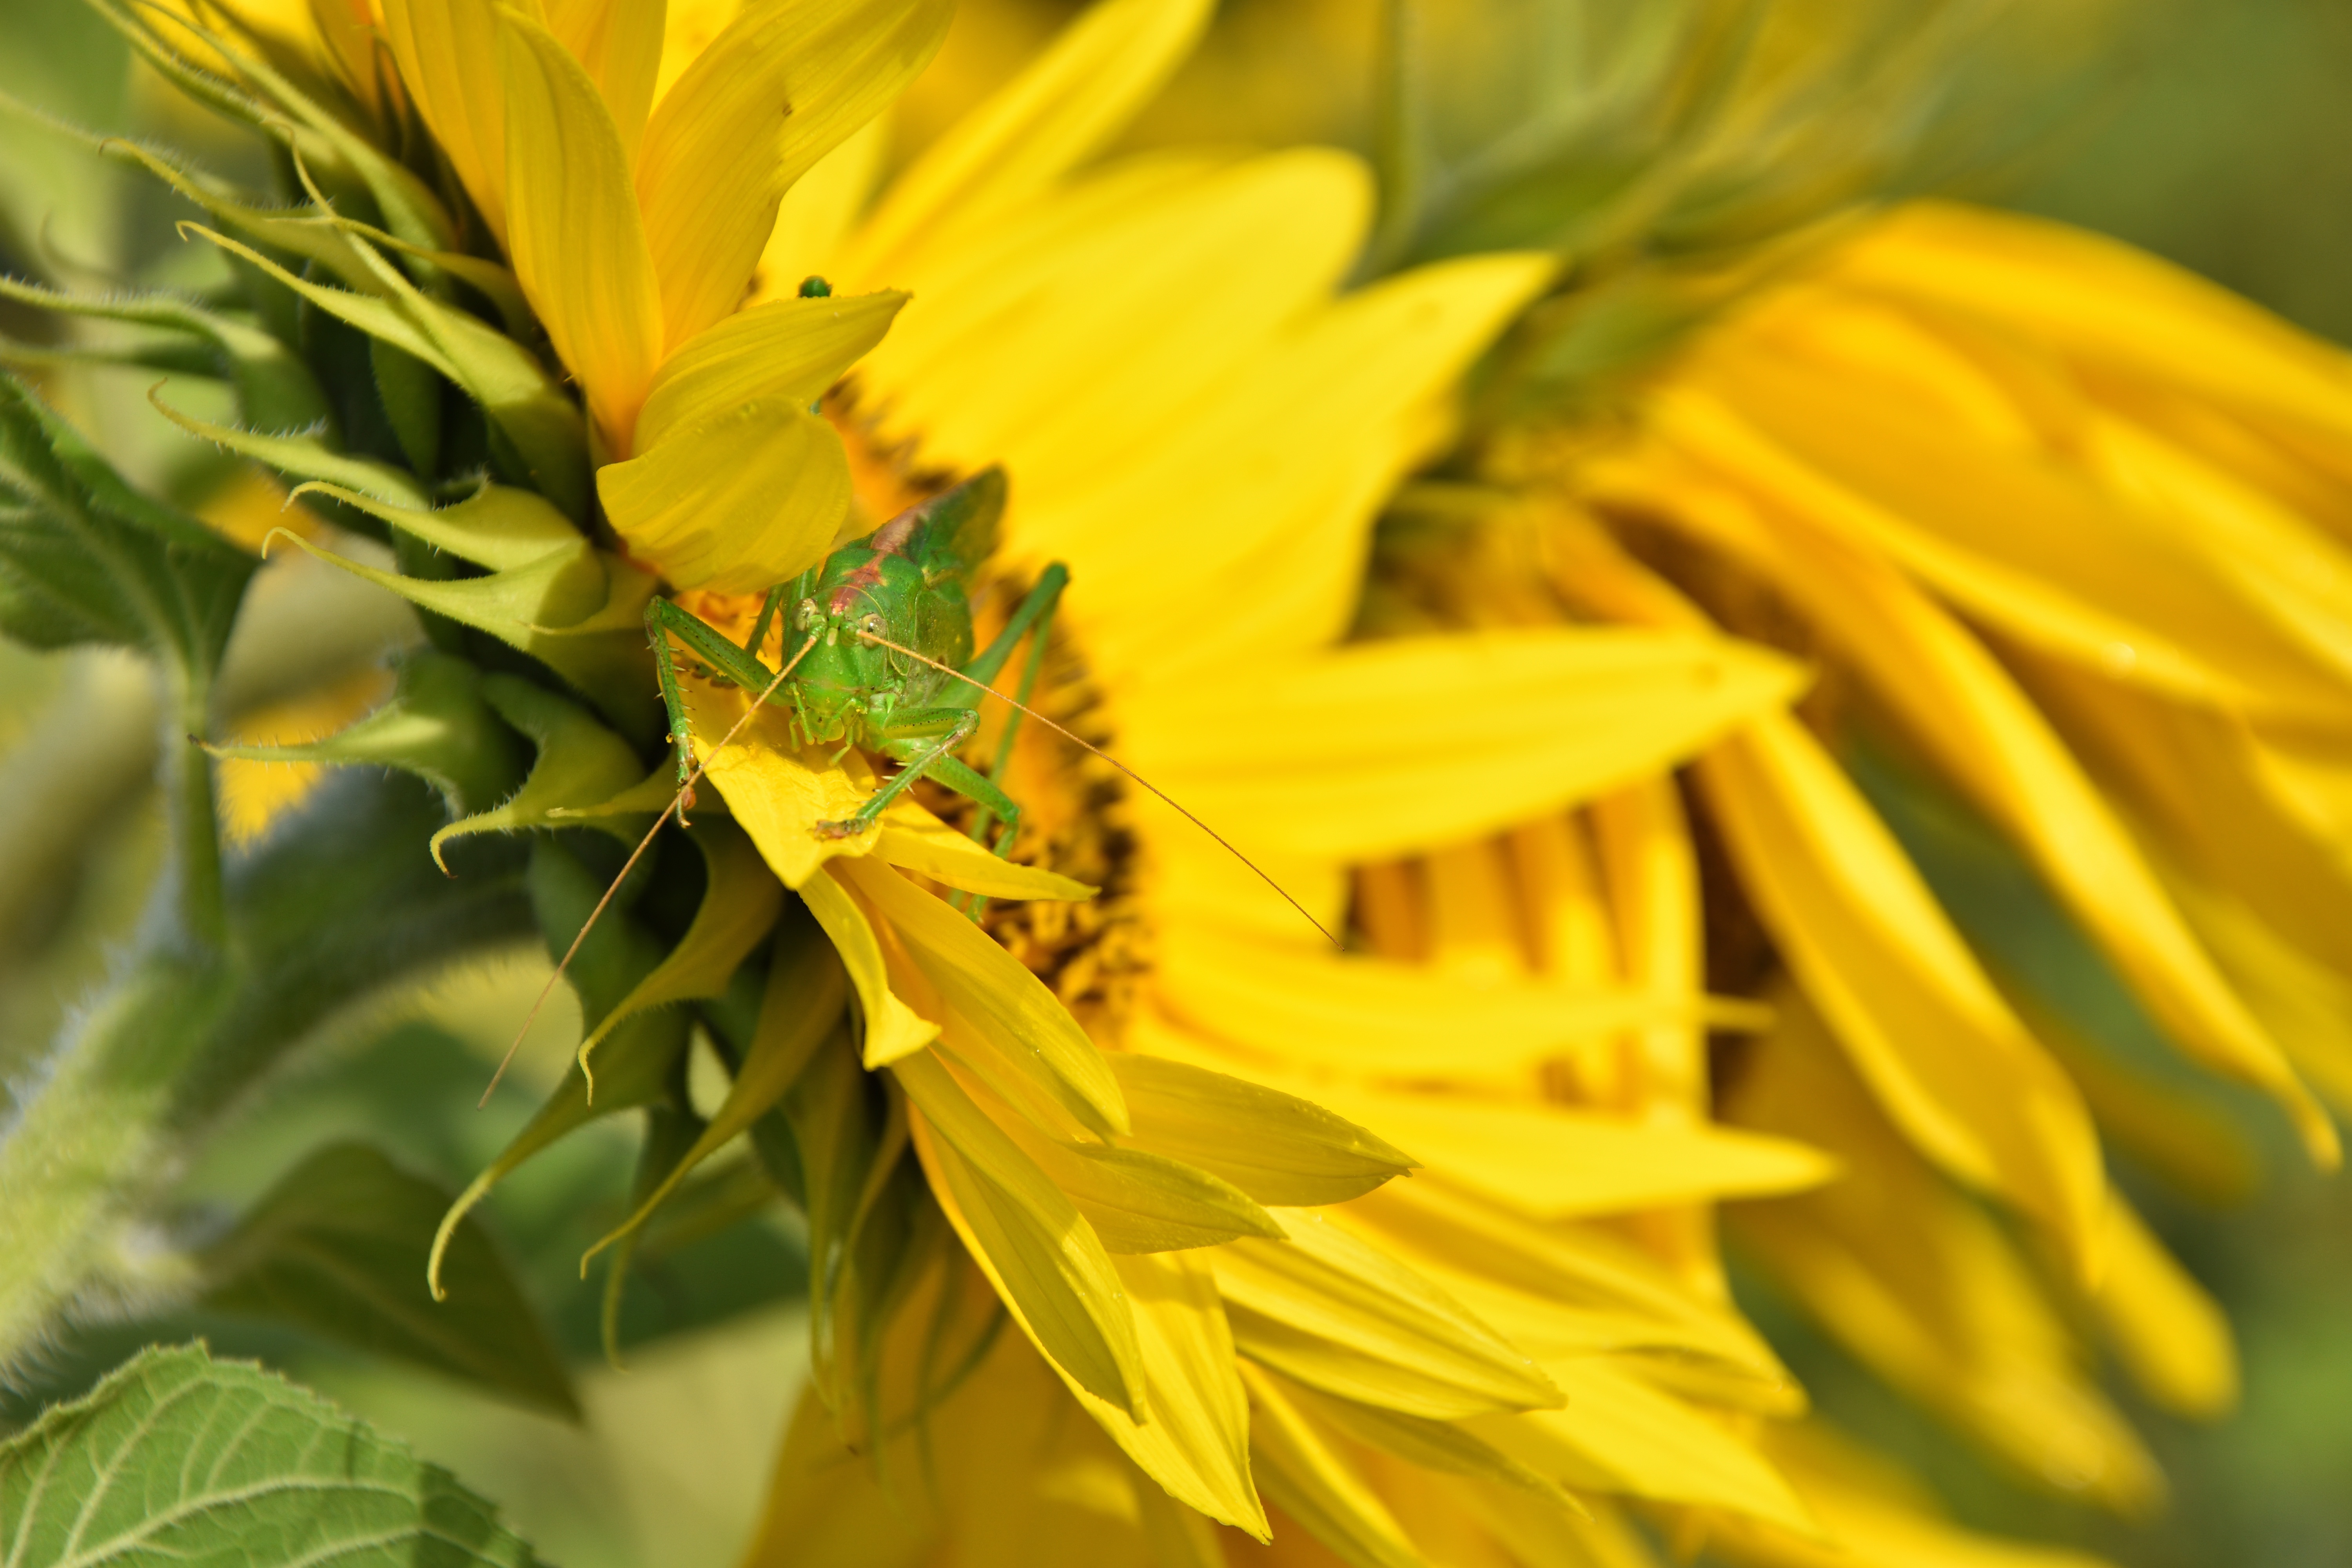
plant, leaf, flower, petal, pollen, green, insect, botany, yellow, close, flora, grille, sunflower, wildflower, close up, sun flower, grasshopper, nectar, macro photography, flowering plant, honey bee, daisy family, delicate insect, sunflower seed, land plant